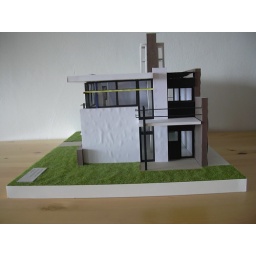
model of the rietveld schroder house in utrecht. made by roderik van der werf